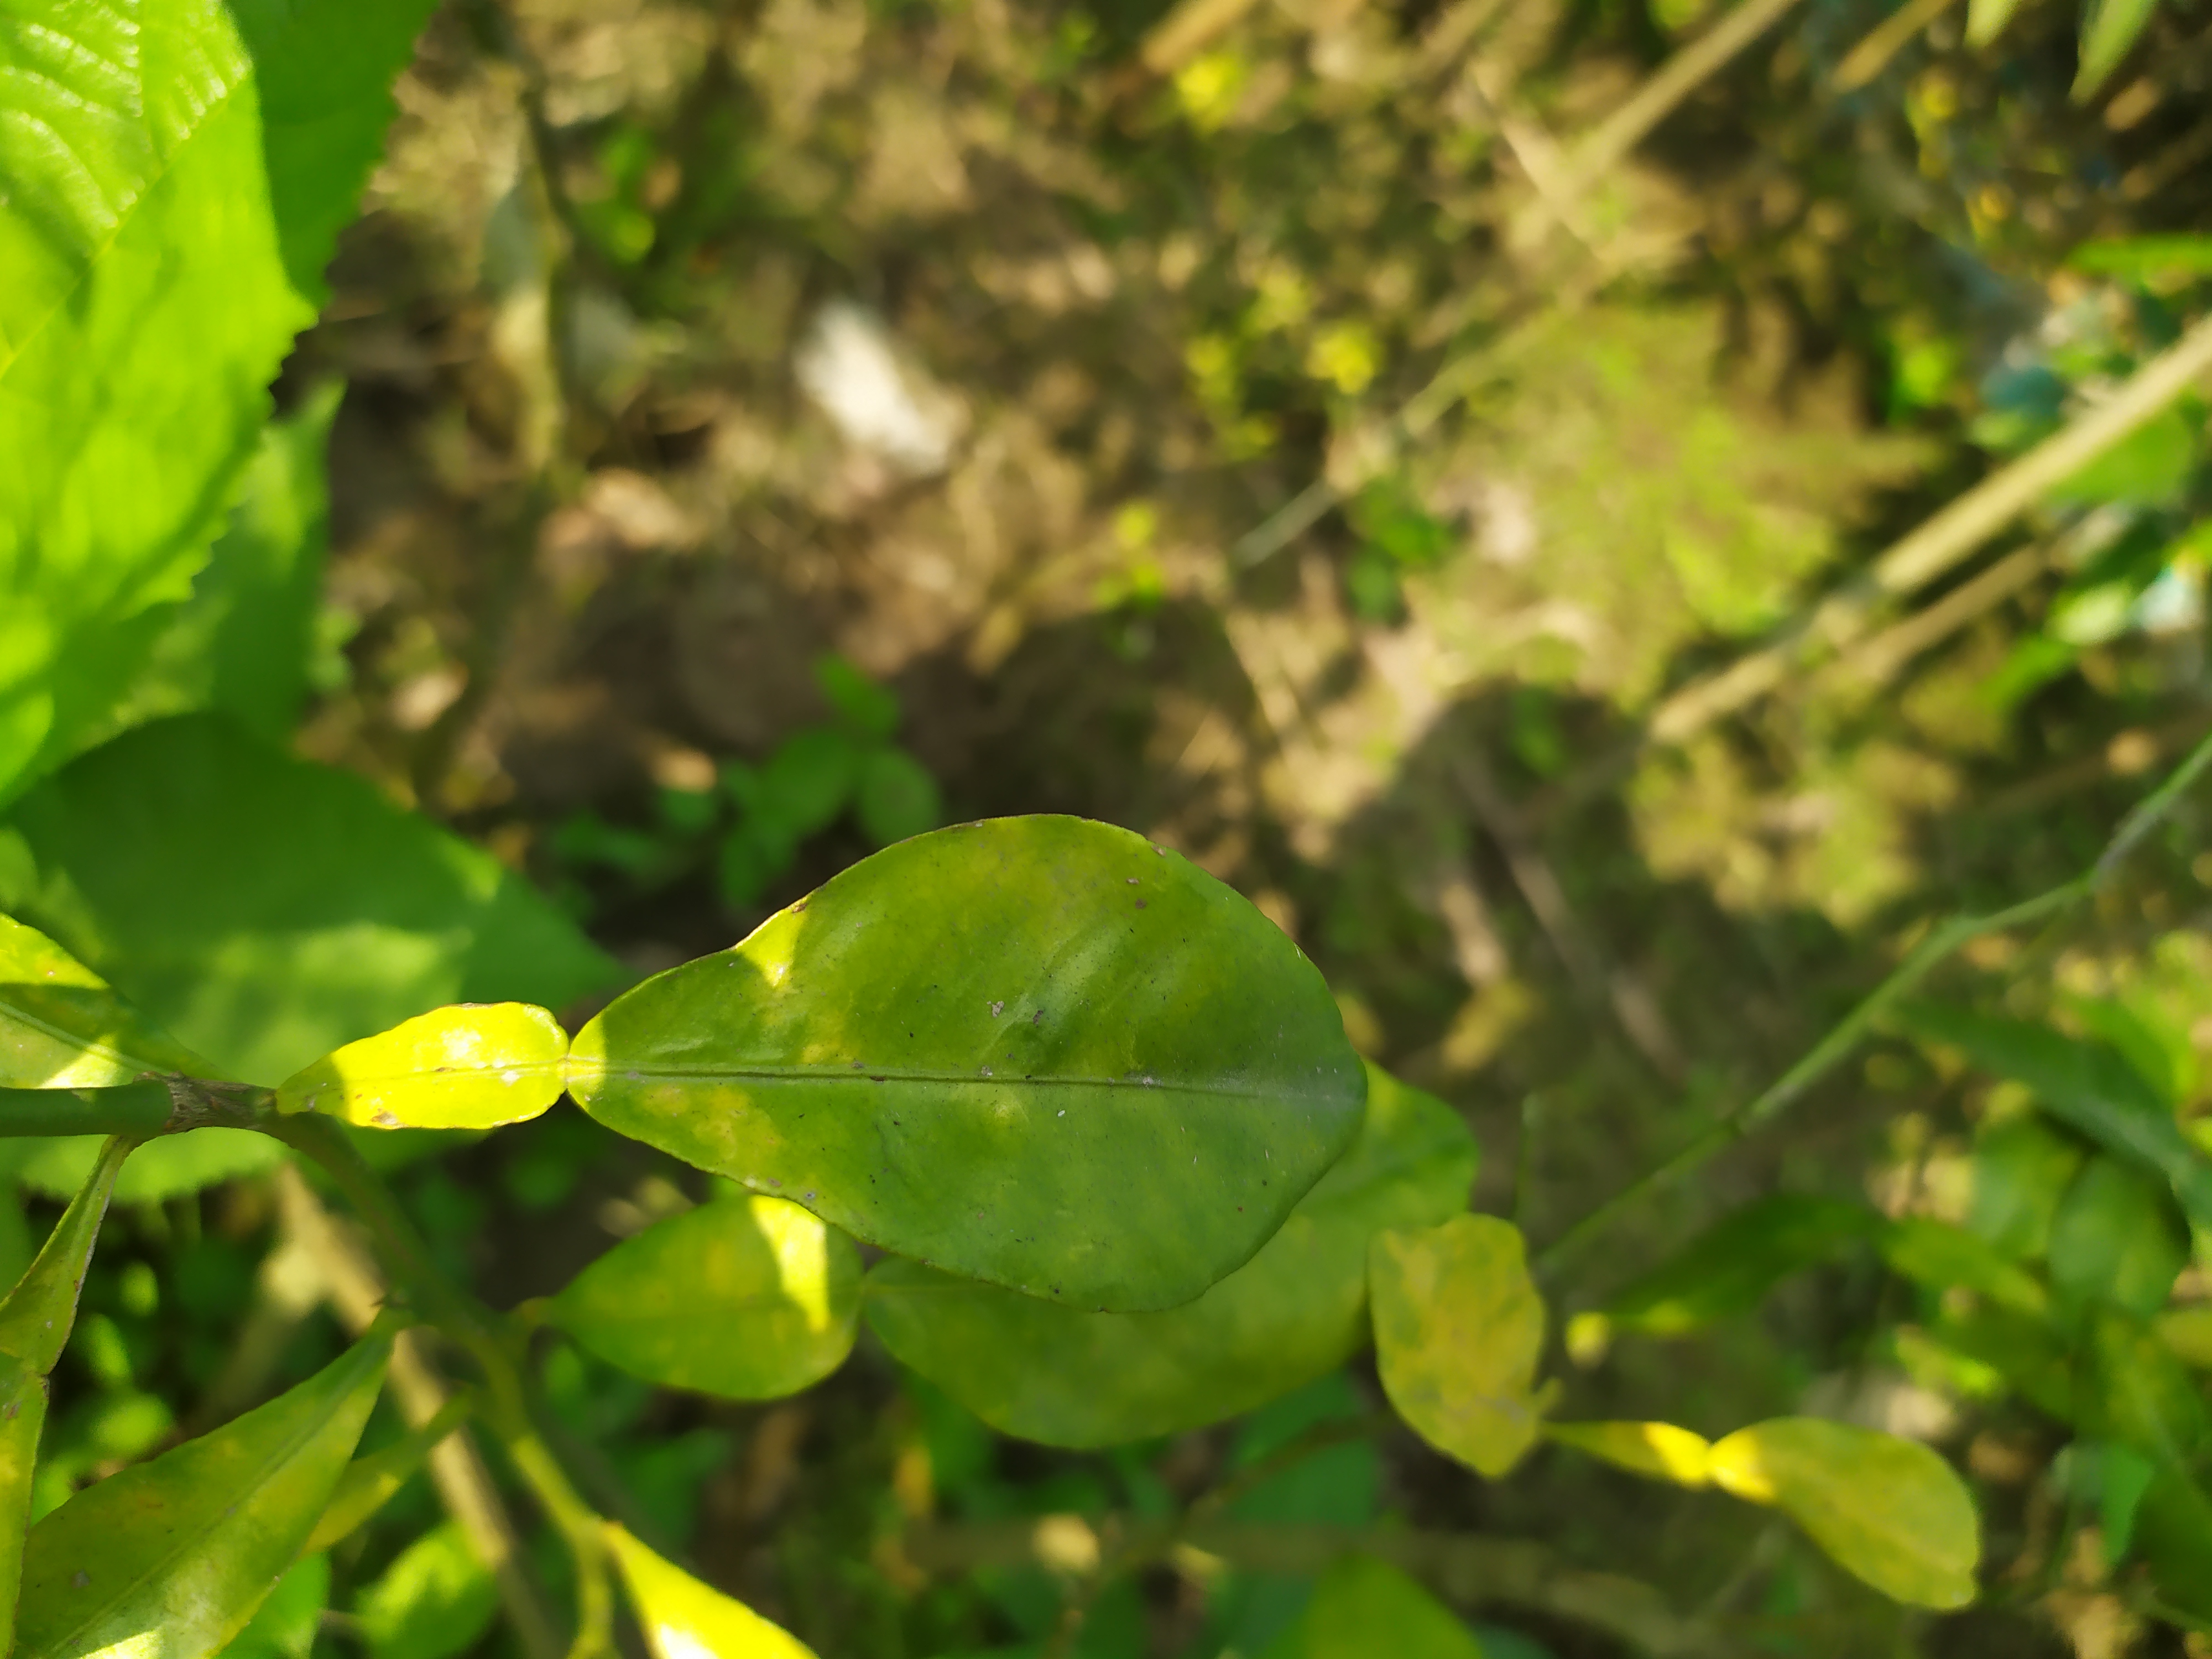
Mandarin leaf variety: Nagpuri